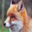
Label: fox